Tanner Fountain

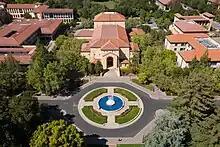
Aerial view of the fountain, 2011

Tanner Fountain is a fountain on the Stanford University campus in Stanford, California, United States. Located between Hoover Tower and Memorial Auditorium, the fountain was installed in 1977, having been donated by Obert Tanner and his wife to commemorate their son. The couple had been planning to fund the project since 1972, and installation and landscaping cost less than $250,000.